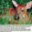
Label: deer